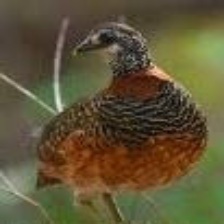
Species: MASKED BOBWHITE
Scientific name: COLINUS VIRGINIANUS RIDGWAYI
ImageNet parent category: quail